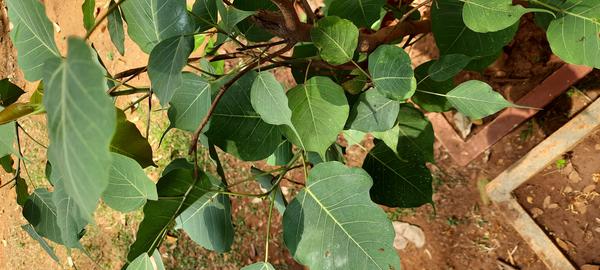
Plant: Arali